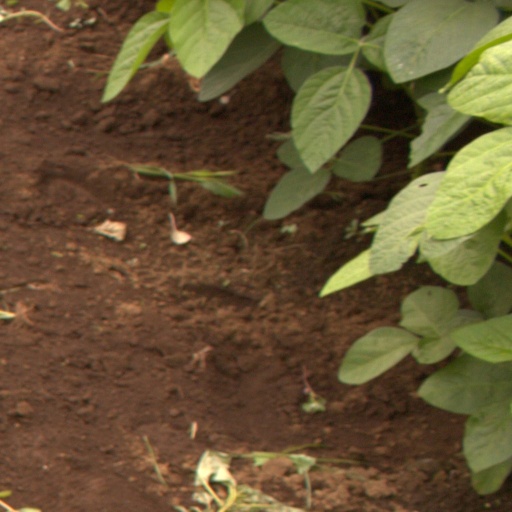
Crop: soybean